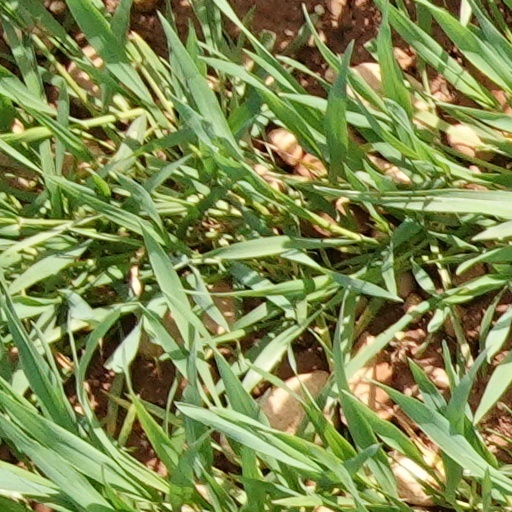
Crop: wheat